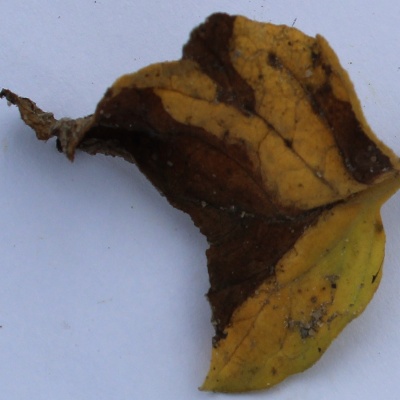
Crop: Tomato
Condition: verticulium wilt